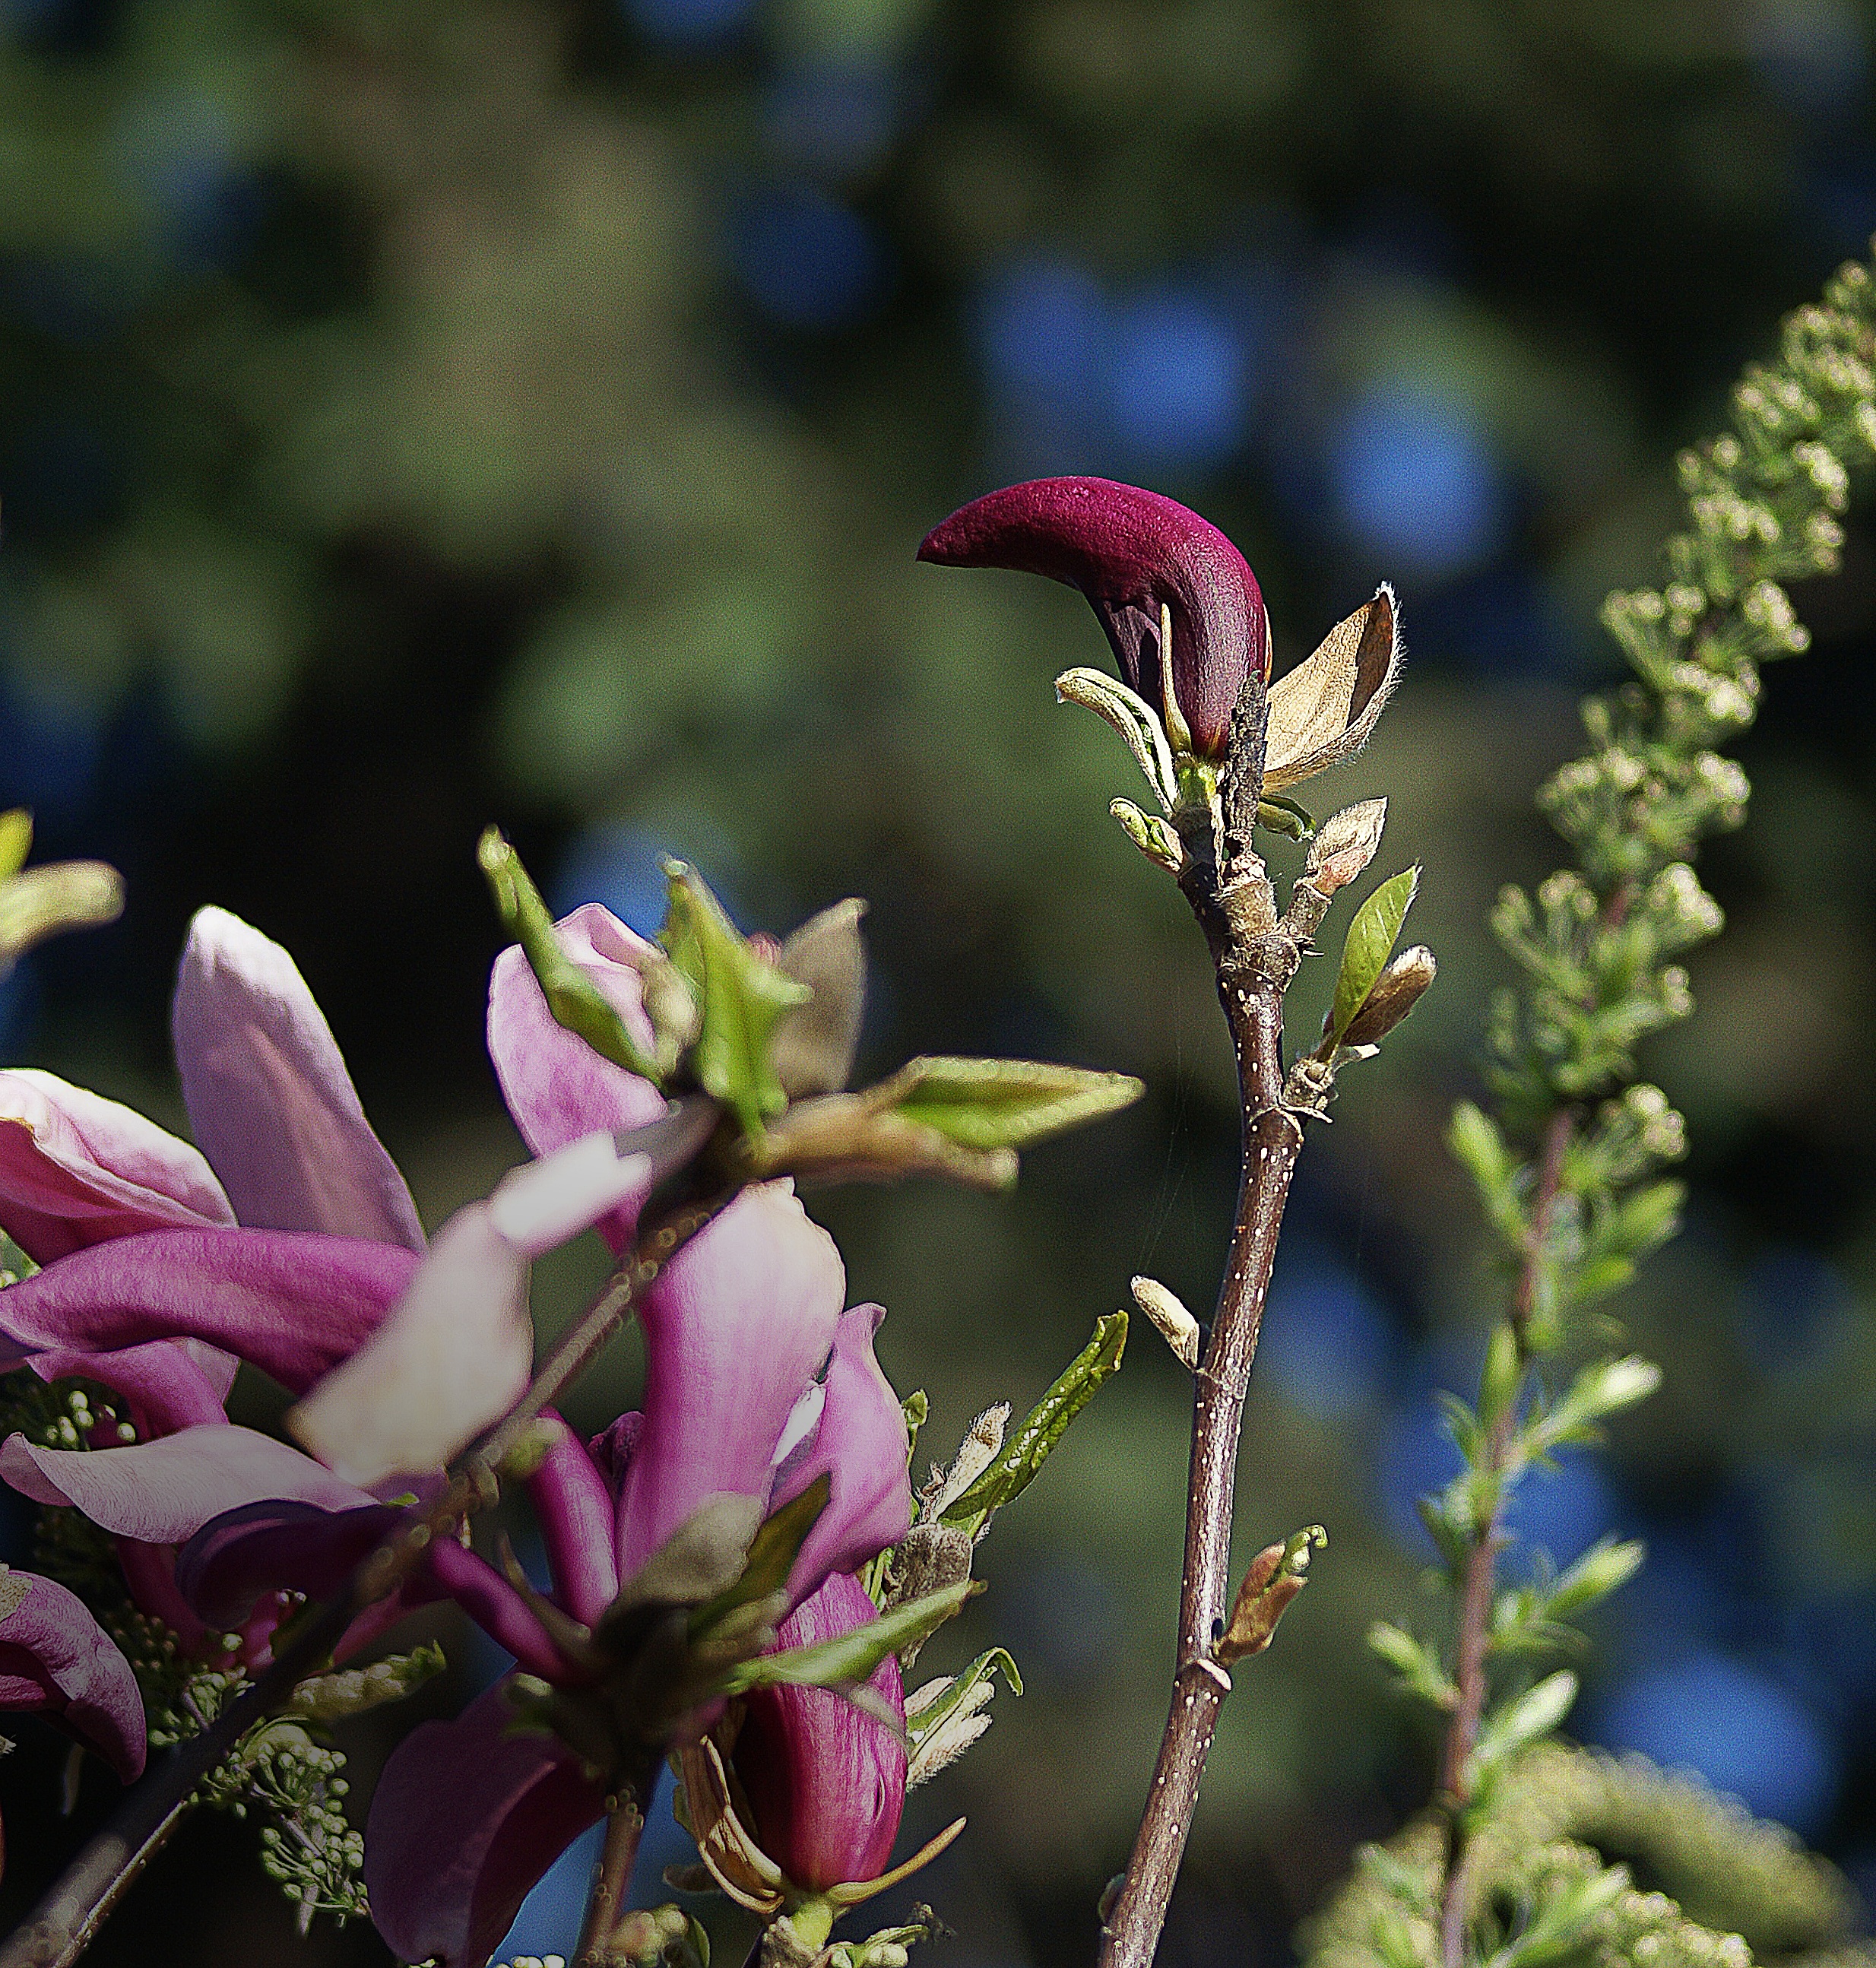
nature, branch, blossom, plant, photography, leaf, flower, petal, spring, botany, closeup, pink, flora, wildflower, flowers, close up, twigs, sunny, petals, shrub, violet, flourishing, magnolia, the background, macro photography, flowering plant, leaflet, magnolia flower, flower buds, magnolia branches, buds in bloom, early flowering, land plant